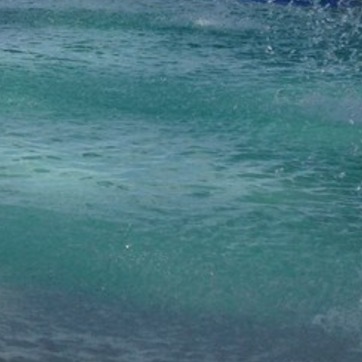
Material: water